County Hall, Trowbridge

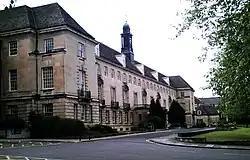
County Hall

County Hall is a municipal building in Bythesea Road, Trowbridge, Wiltshire, England, completed in 1940. It is the headquarters of Wiltshire Council.